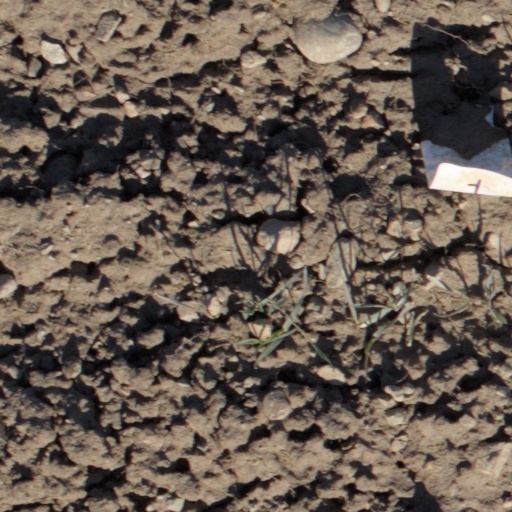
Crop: wheat